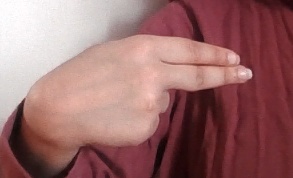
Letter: ain